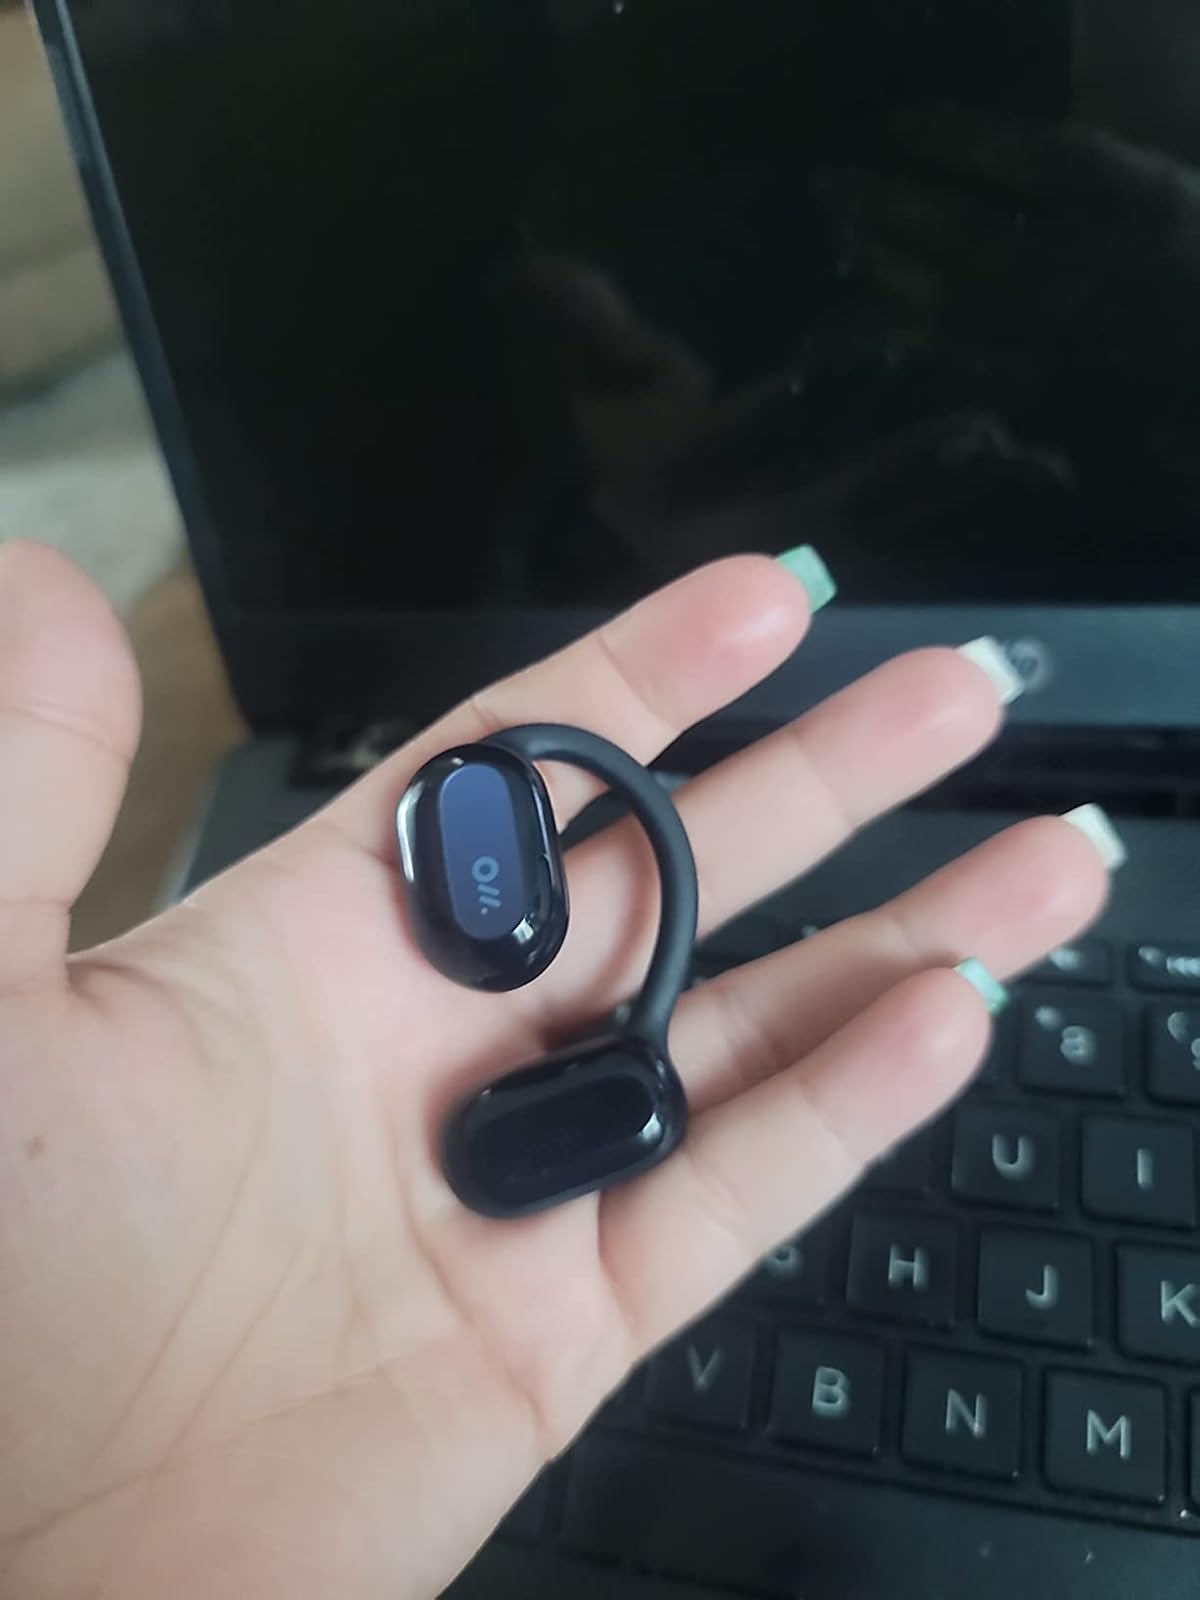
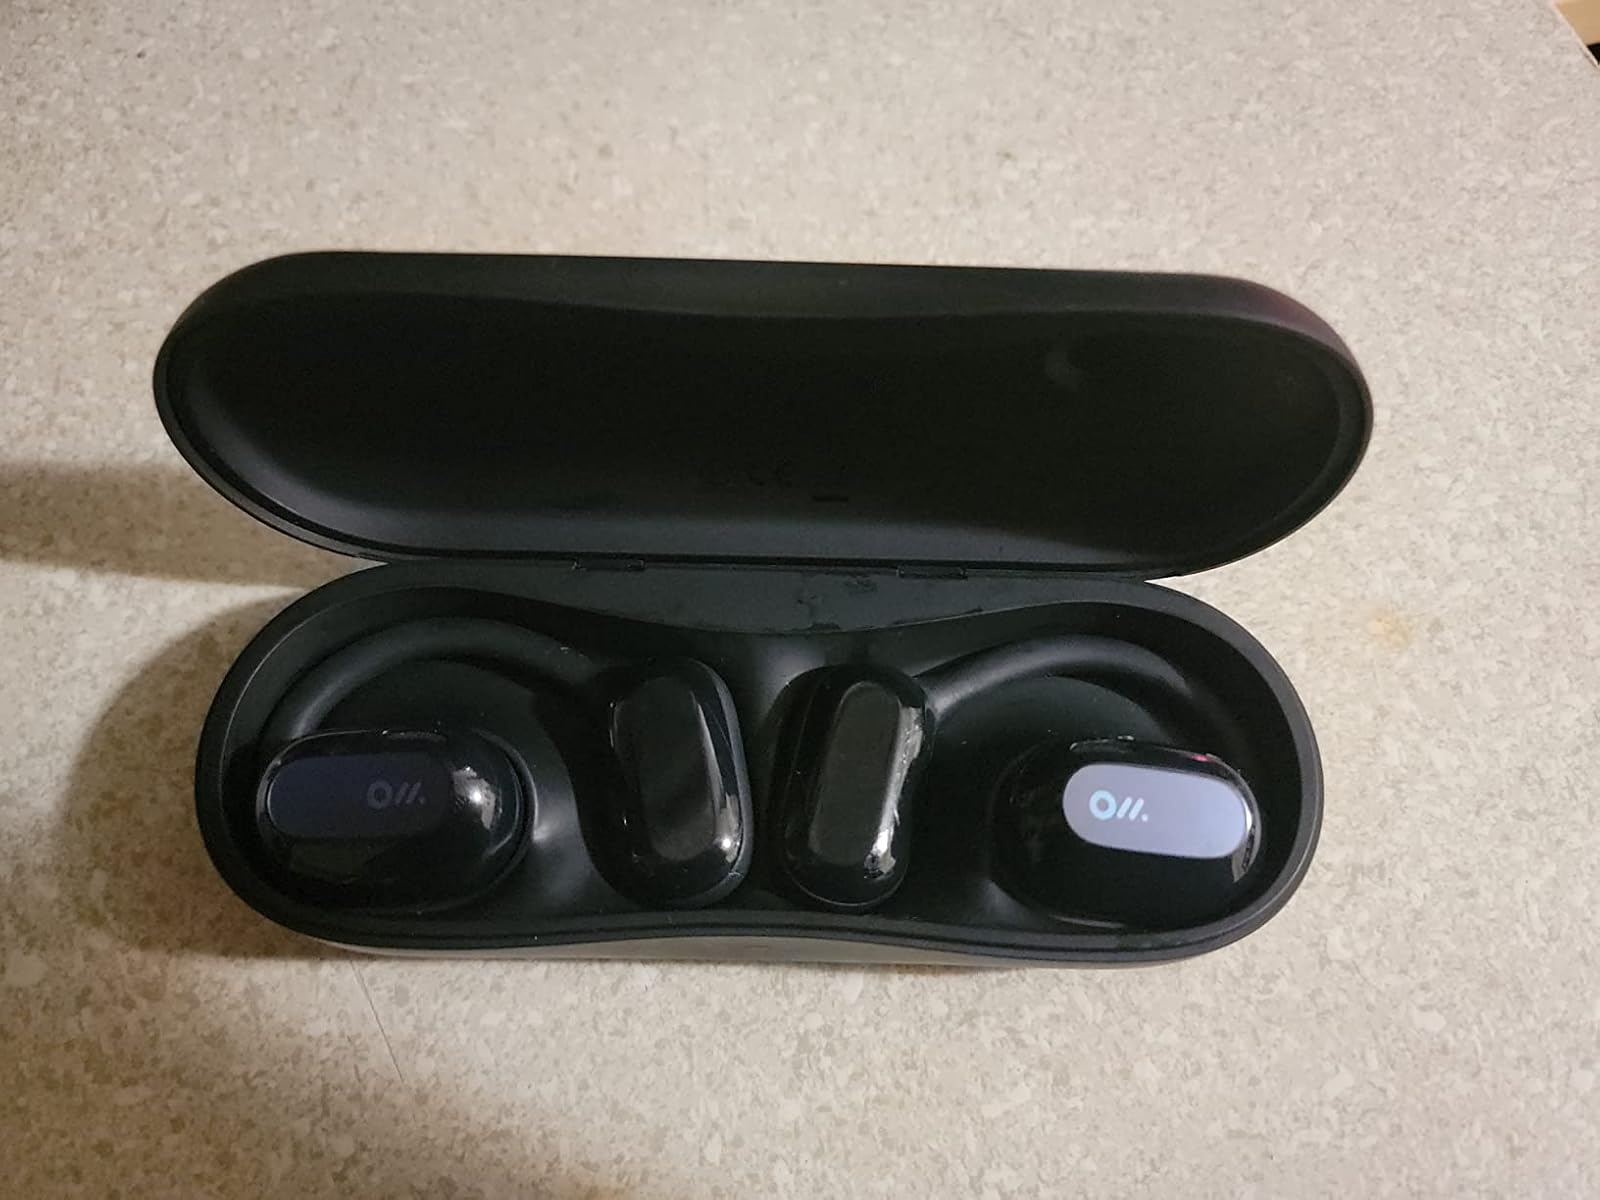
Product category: earbuds
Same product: yes